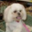
Label: dog